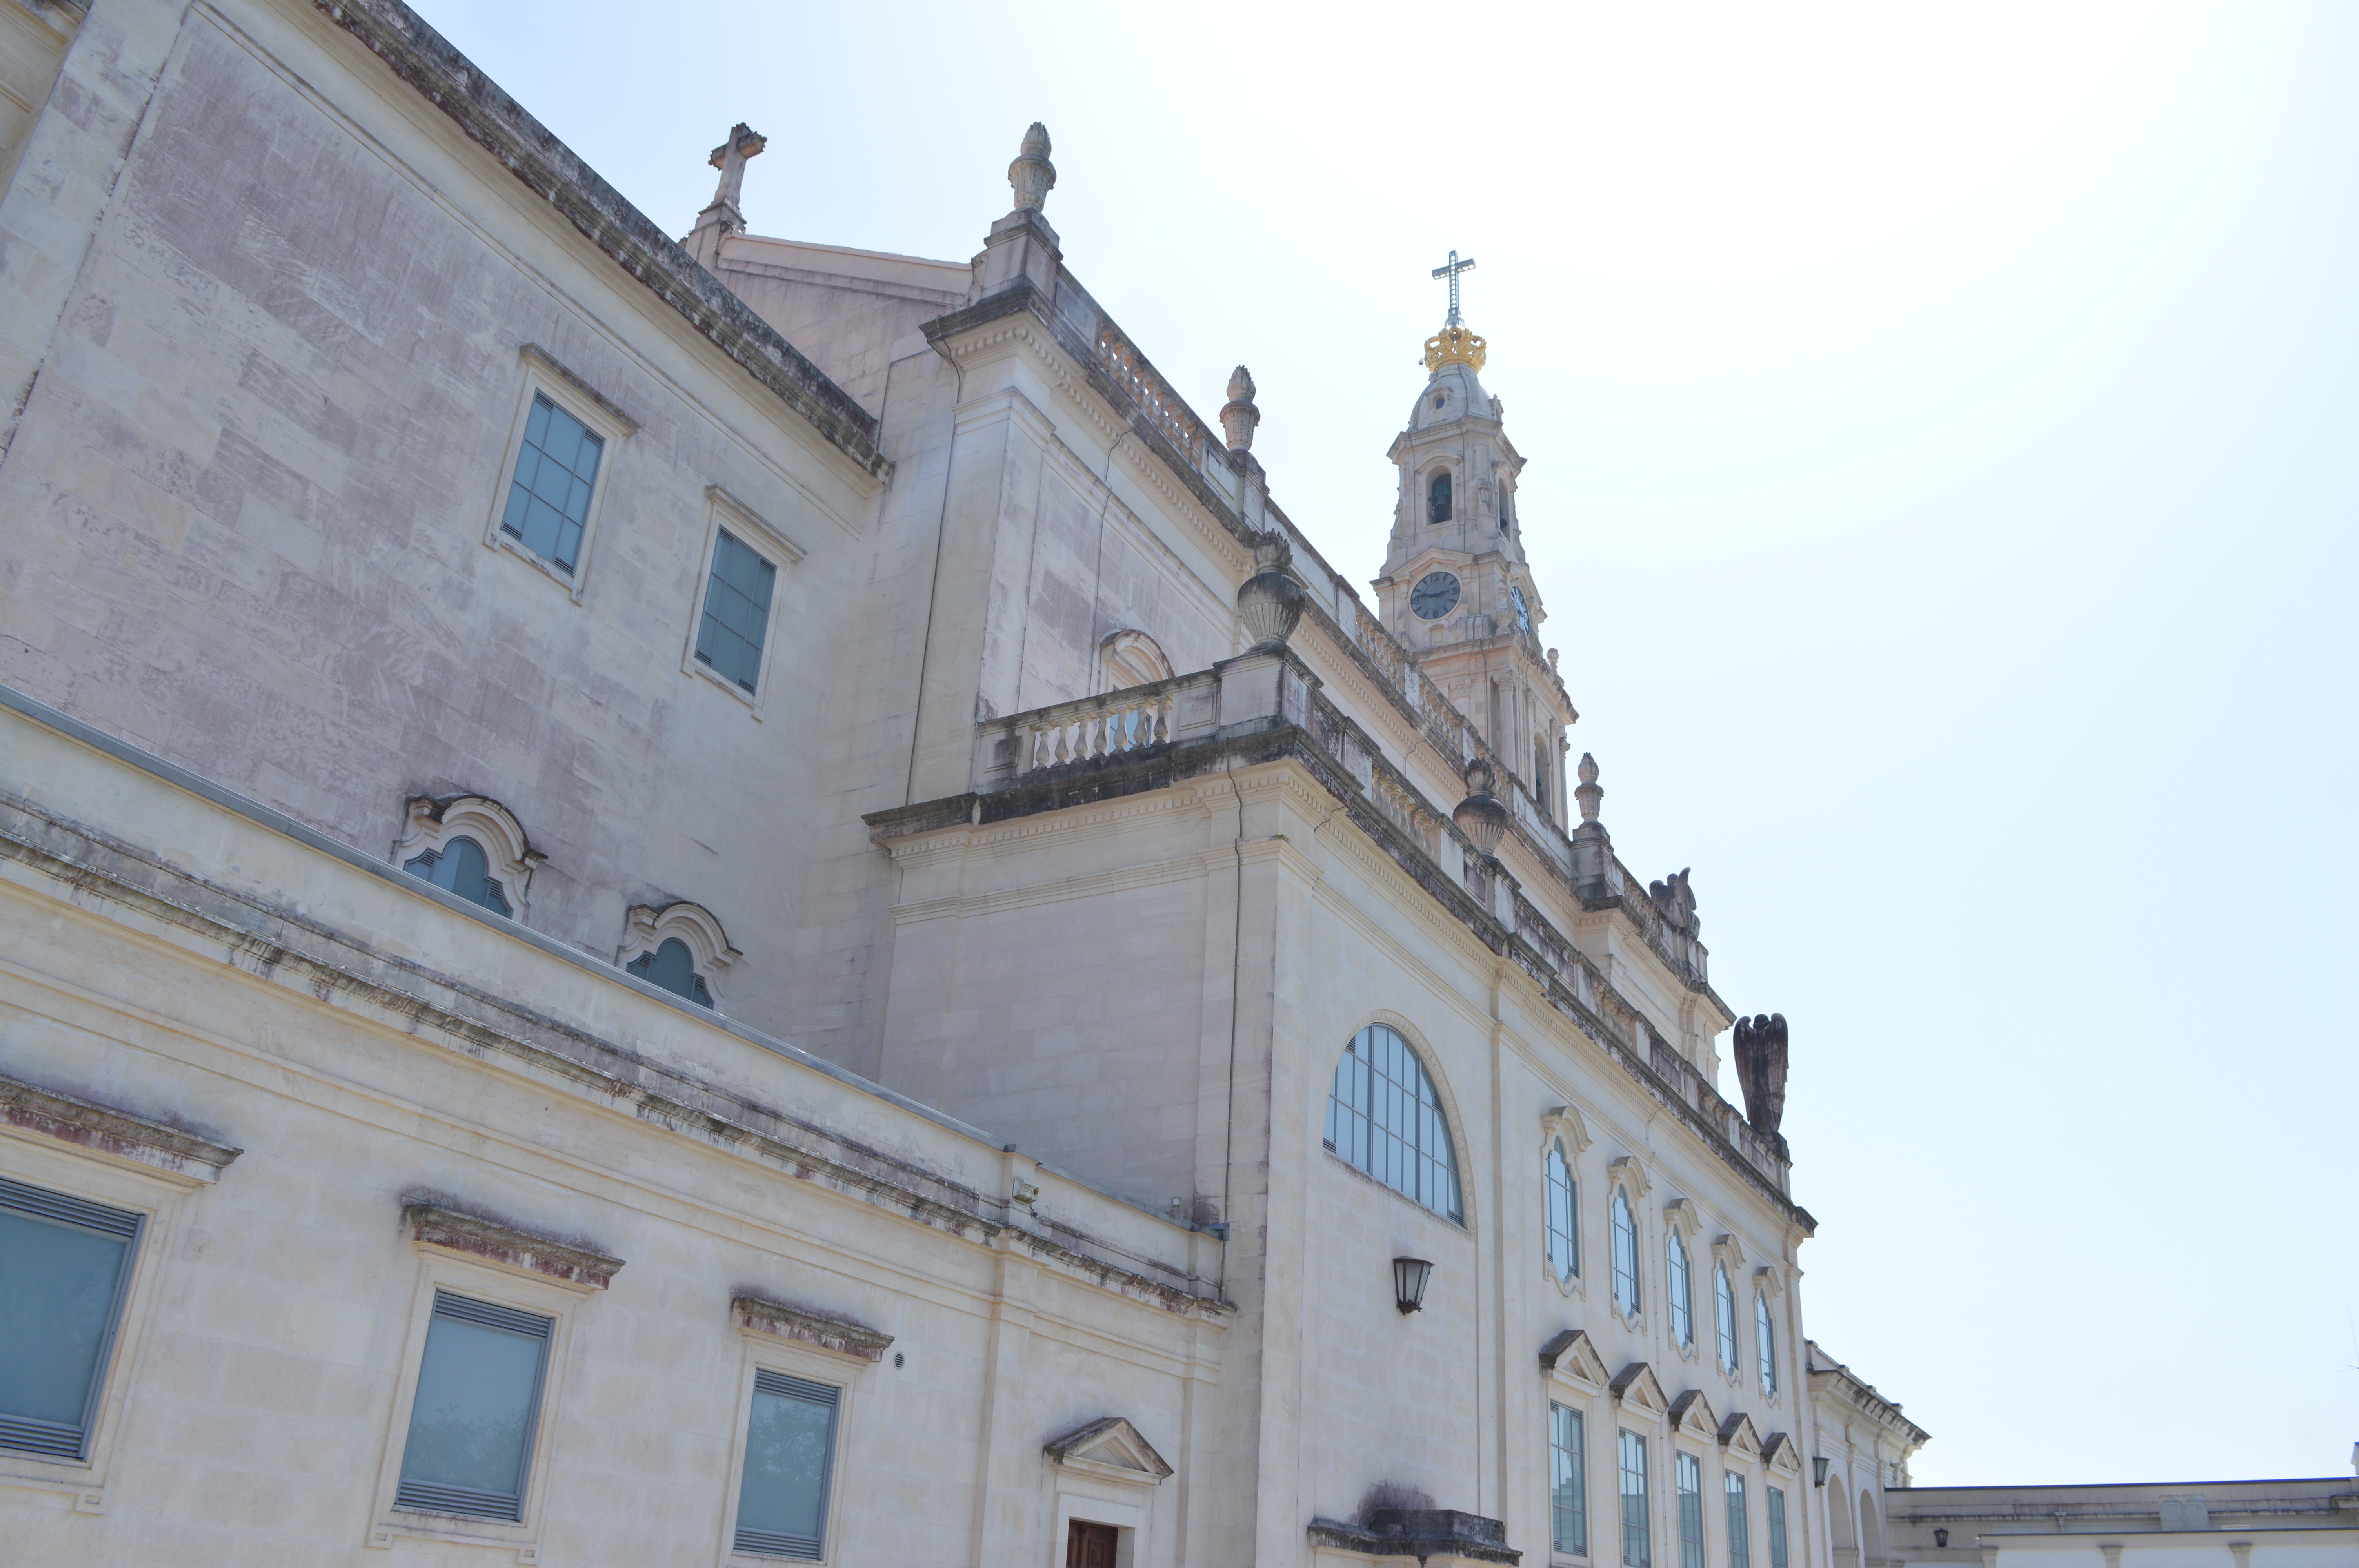
santuario, building, architecture, classical architecture, property, facade, convent, sky, roof, city, house, historic site, medieval architecture, basilica, tourism